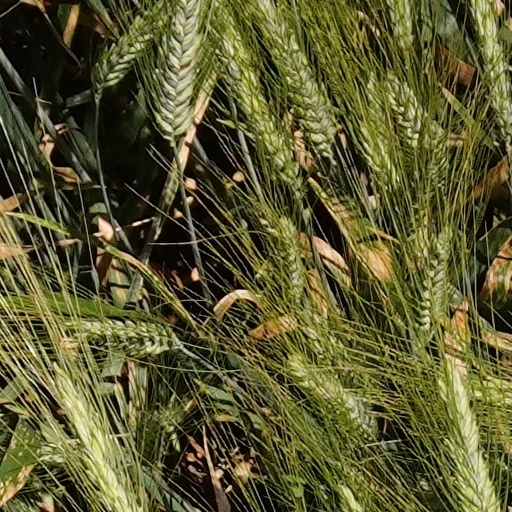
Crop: wheat